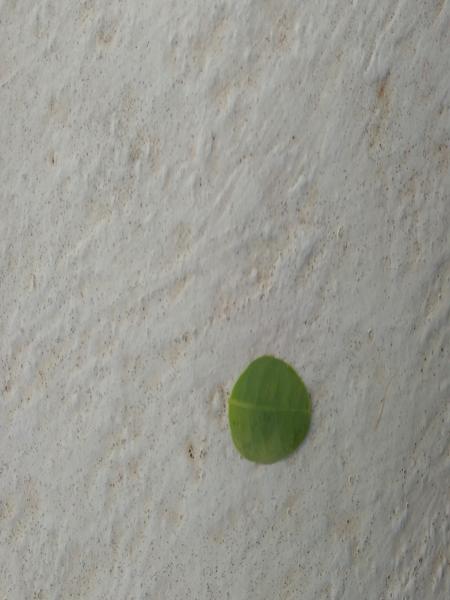
Plant: Drumstick